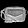
Label: Bag